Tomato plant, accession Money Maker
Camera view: vertical (180 deg); turntable rotation: 60 degrees
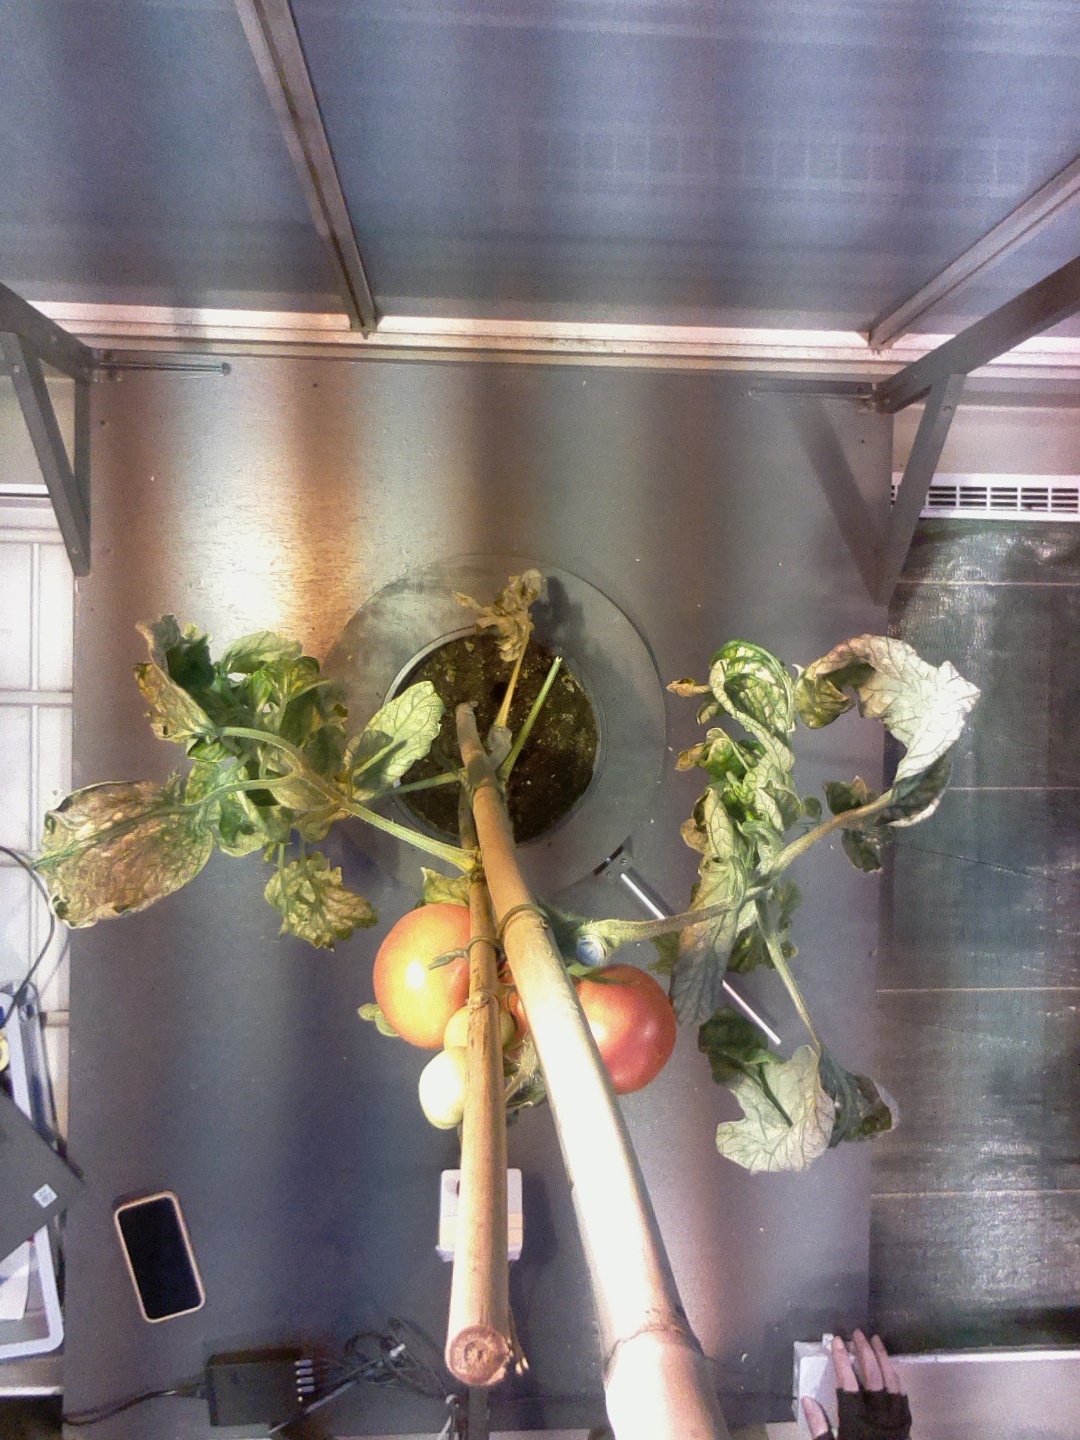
BBCH growth stage 85: 50%-60% of fruits show typical fully ripe color